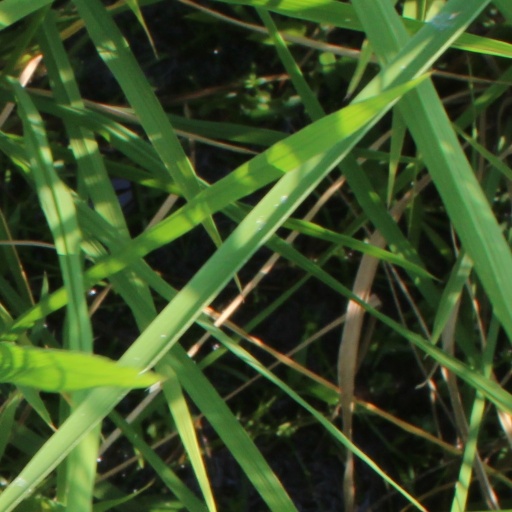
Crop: rice